Perșani Mountains

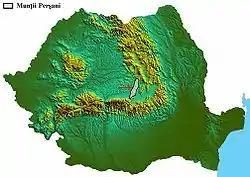
Location of the Perșani Mountains in Romania

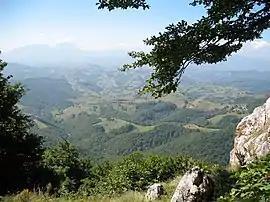
View from Măgura Codlei towards Holbav

The Perșani Mountains is a mountain range in central Romania. The highest peak is , with an elevation of .